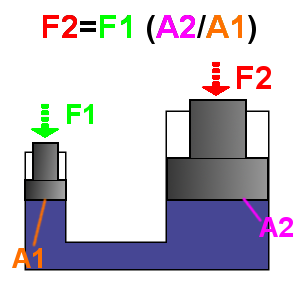
Une presse hydraulique est une machine avec un circuit hydraulique qui fournit une grande force de compression. Elle permet de transmettre un effort démultiplié et un déplacement, servant à écraser, déformer un objet ou soulever une pièce lourde.
Le crève-tonneau de Pascal est une expérience hydrostatique attribuée à Blaise Pascal.